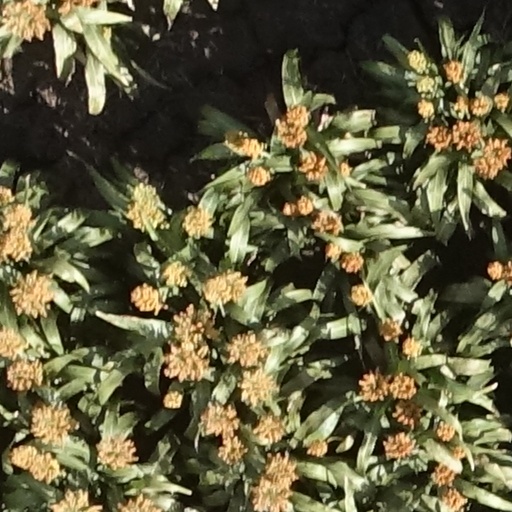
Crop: sorghum